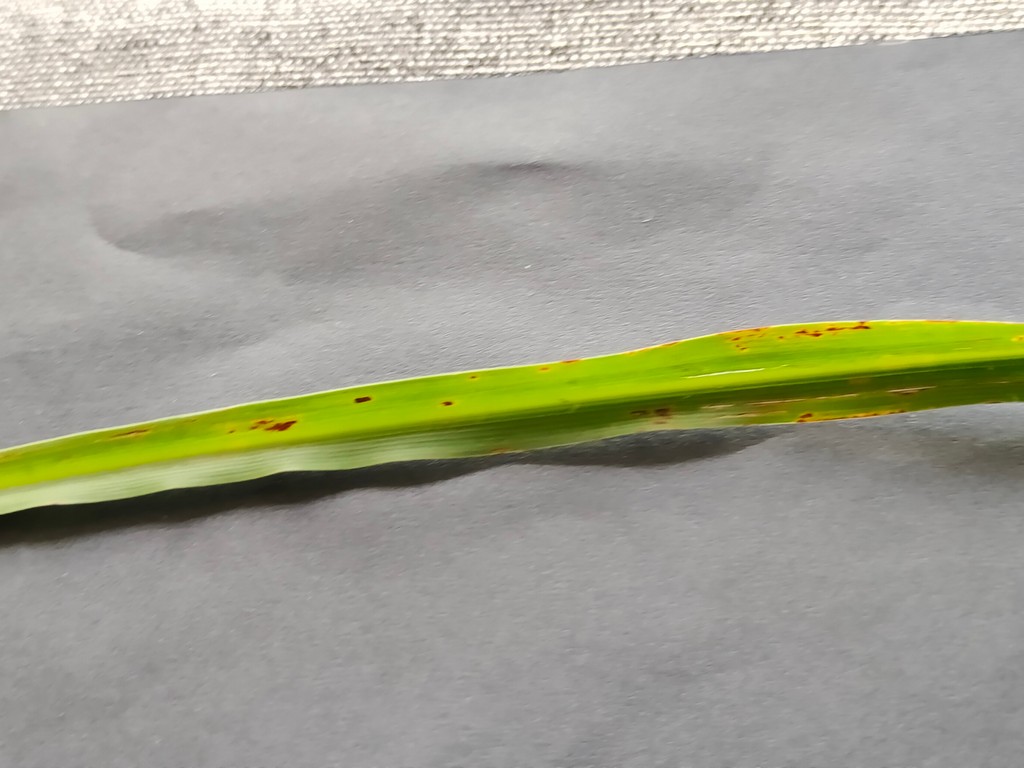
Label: Unhealthy